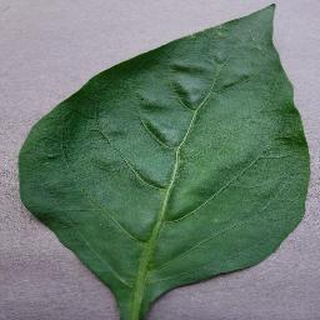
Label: healthy_bell_pepper